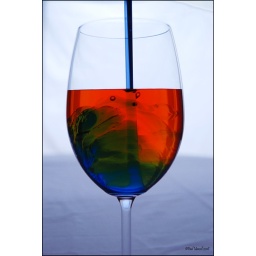
The red colour already in the glass is disinfectant, And the blue being added is car wash solution!!